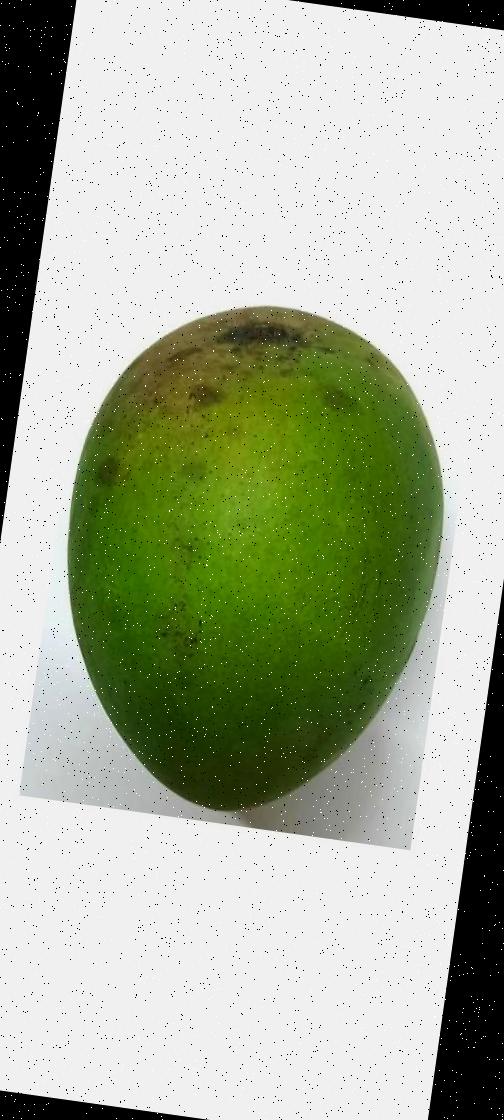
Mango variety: Harivanga